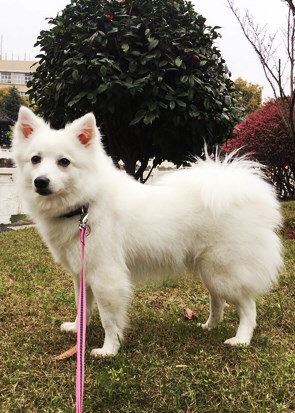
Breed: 253-n000107-Japanese_Spitzes